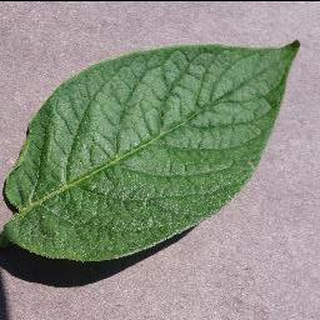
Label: healthy_potato